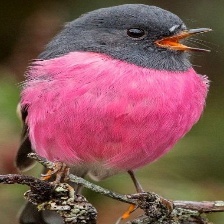
Species: PINK ROBIN
Scientific name: PETROICA RODINOGASTER
ImageNet parent category: robin